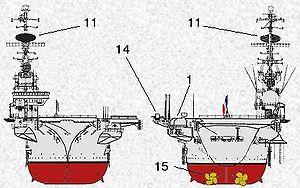
Le Clemenceau, souvent surnommé familièrement « Clem » dans la marine, fut le 6ᵉ porte-avions entré en service dans la Marine française mais seulement le 2ᵉ construit en France et le 1ᵉʳ conçu dès l'origine comme tel.